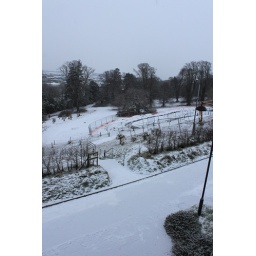
a view from my kitchen window in a winter morning